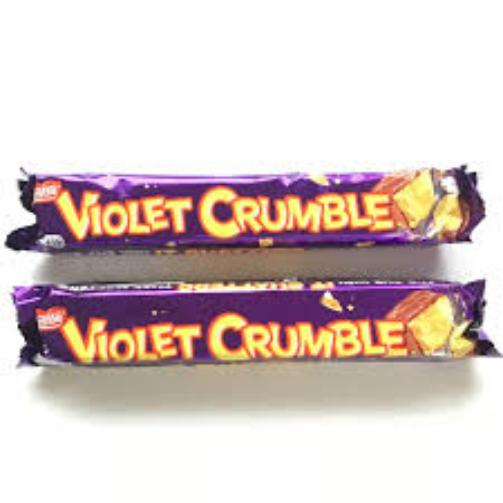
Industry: Food